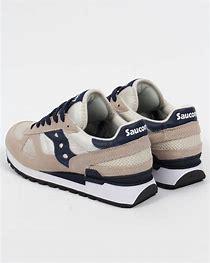
Brand: Saucony
Model: Shadow Original